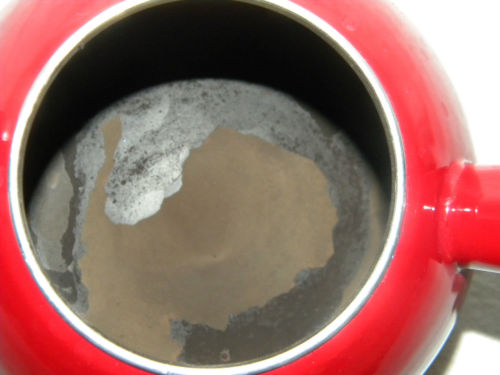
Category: kettle